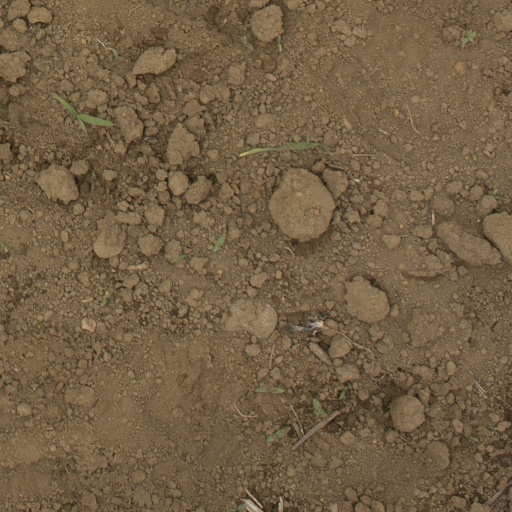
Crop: Jerusalem artichoke